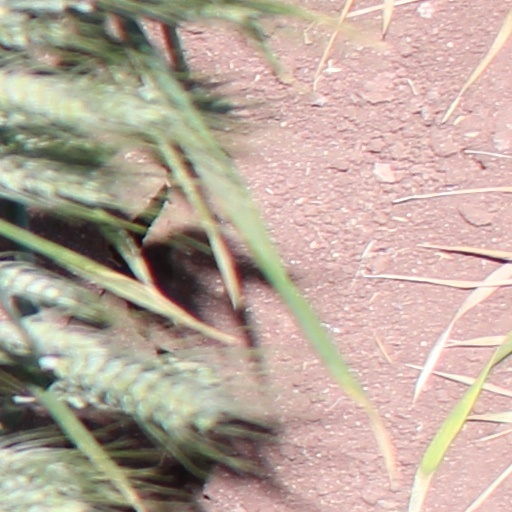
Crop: wheat